Michael Guetlein

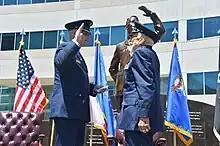
Guetlein (left) promotes Buzz Aldrin to brigadier general, 2023

As early as he was three years old, Guetlein wanted to be in the United States Air Force.